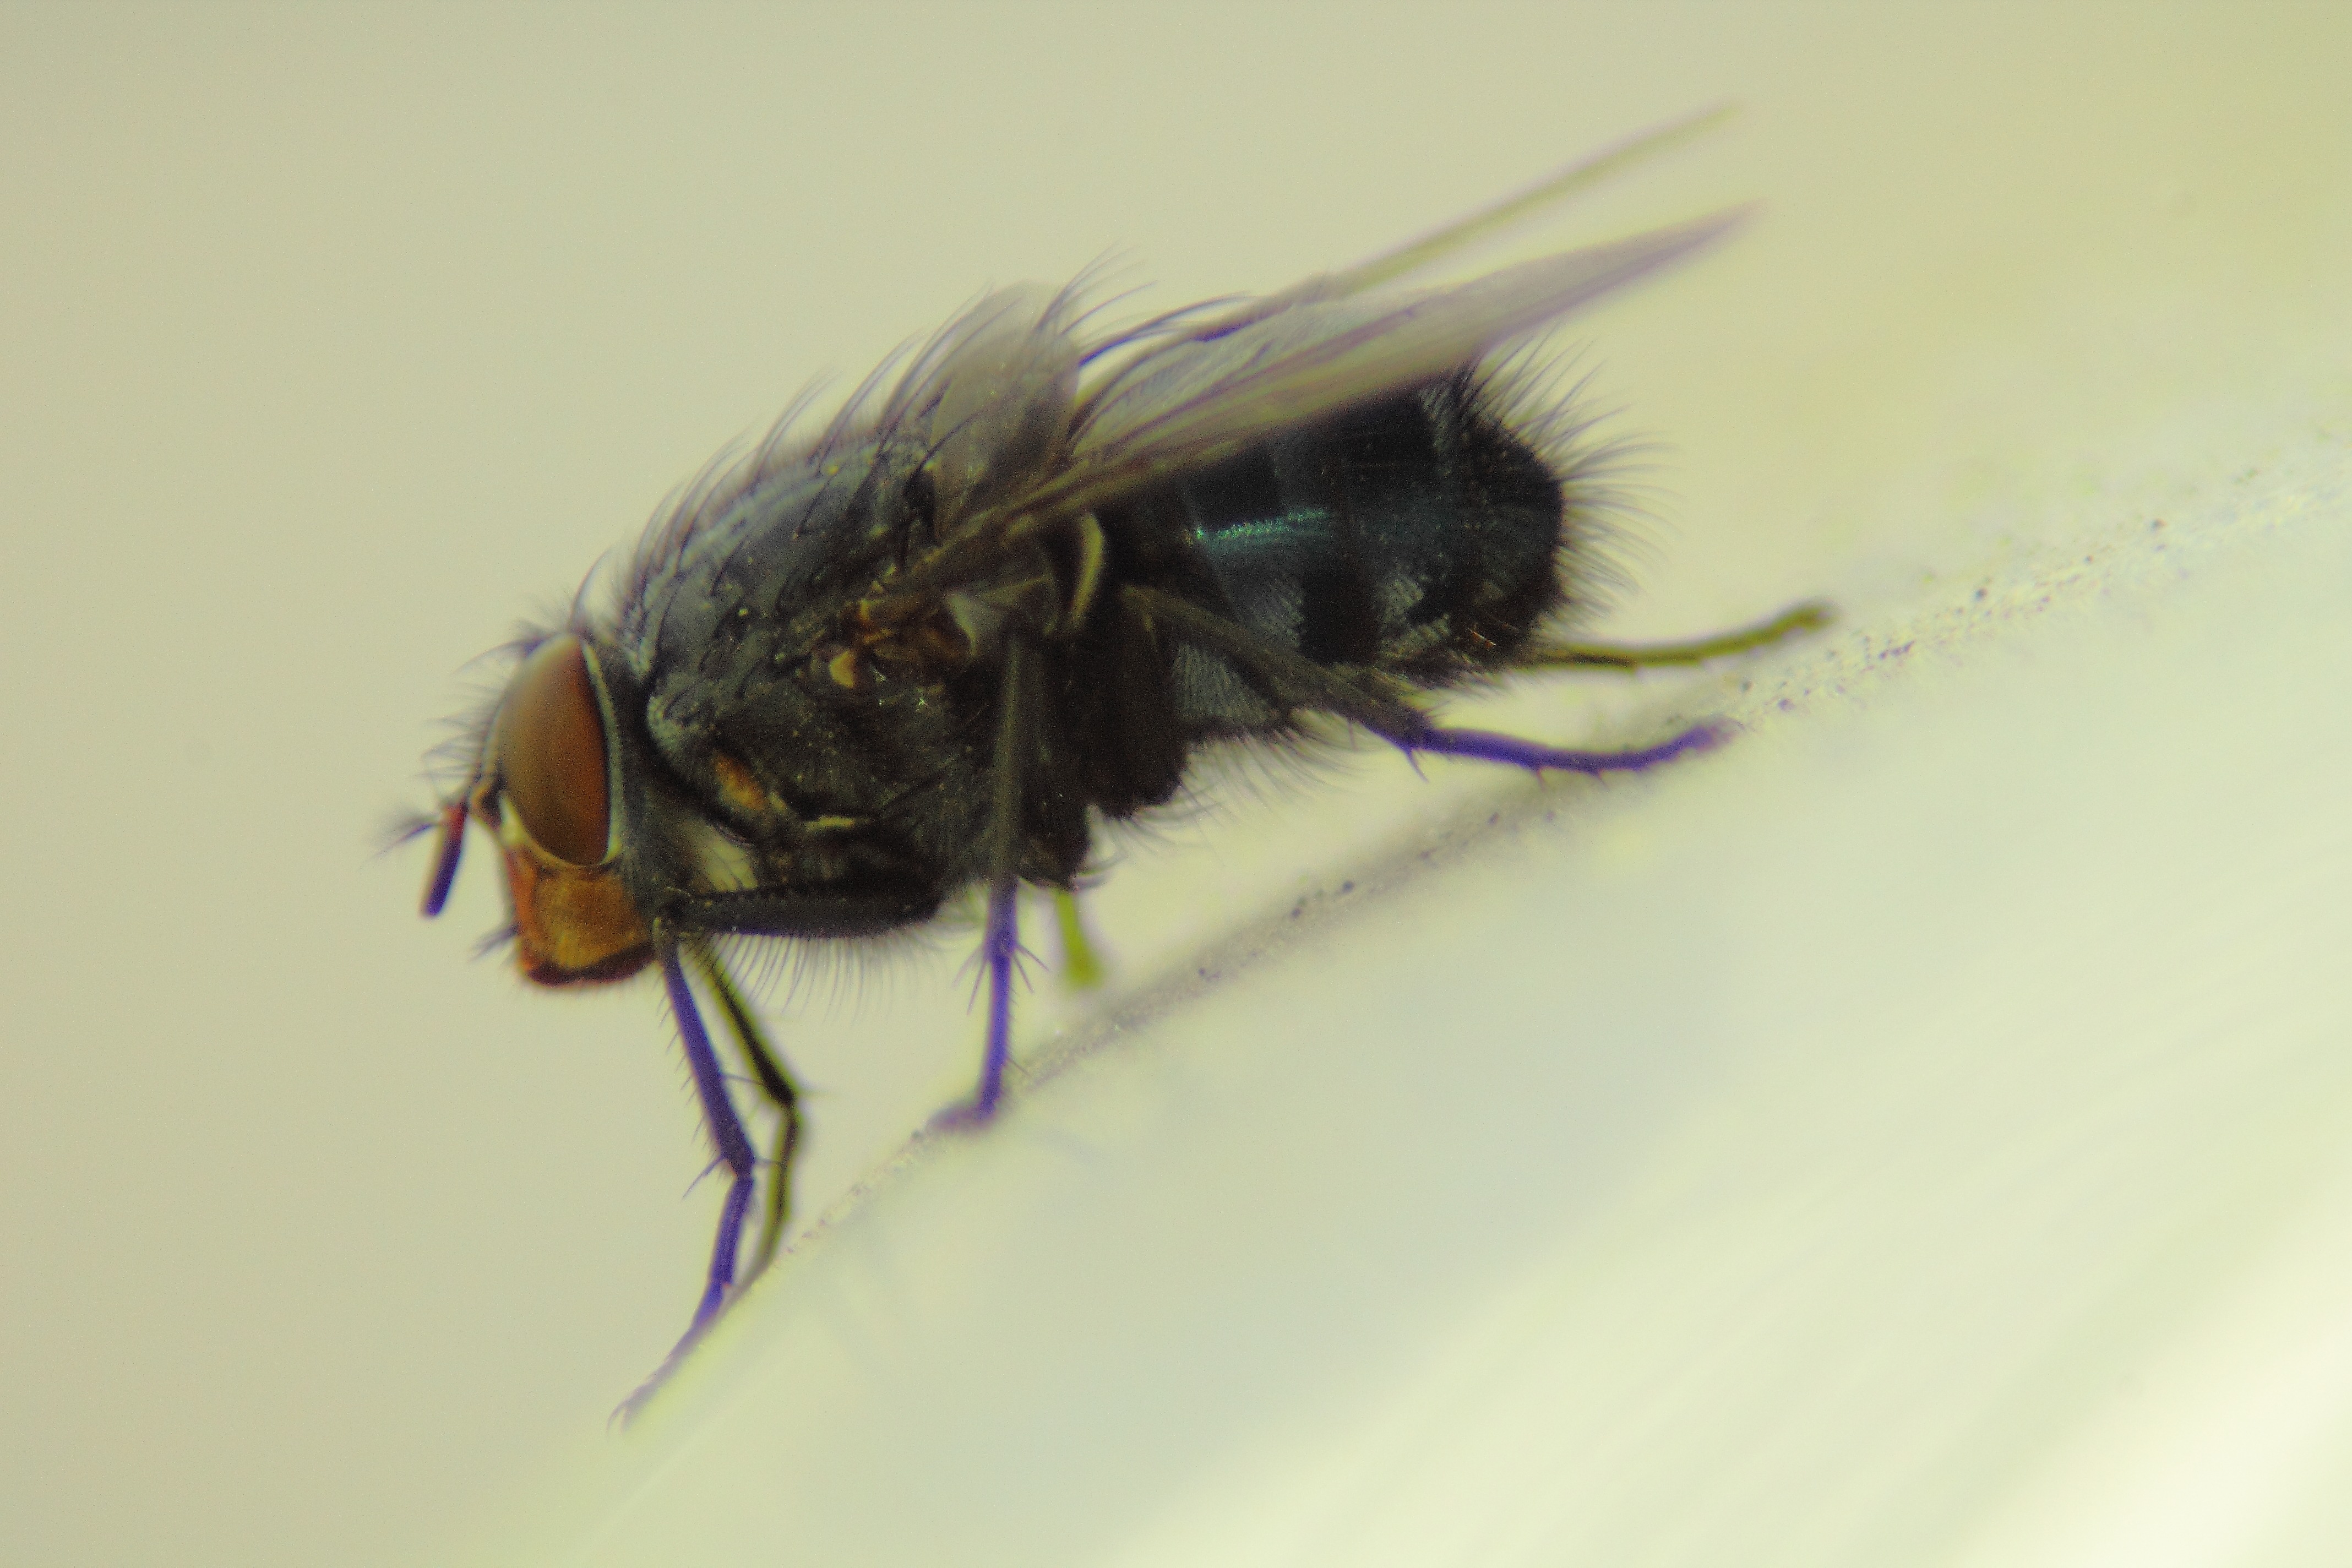
nature, photography, flower, animal, fly, insect, close, fauna, invertebrate, close up, bee, pest, housefly, macro photography, membrane winged insect